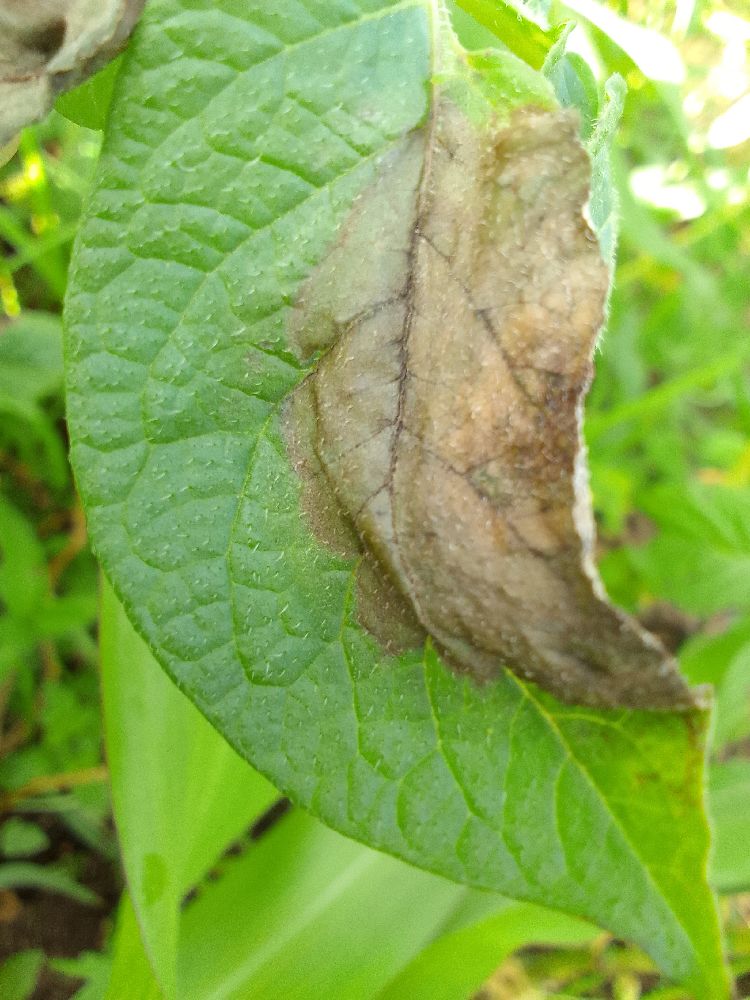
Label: Late blight